Azzeddine Toufiqui

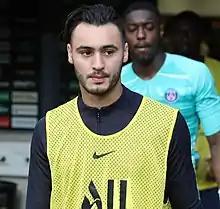
Toufiqui with Paris Saint-Germain in 2019

Azzeddine Toufiqui (born 25 April 1999) is a French footballer who plays as a midfielder for Championnat National 3 club Pays du Valois.